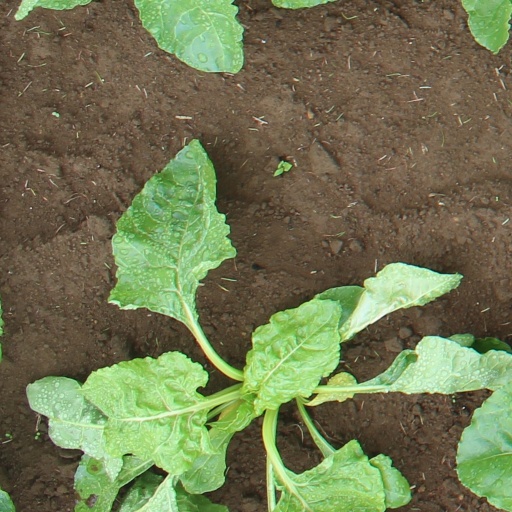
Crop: sugar beet